Prehistoric religion

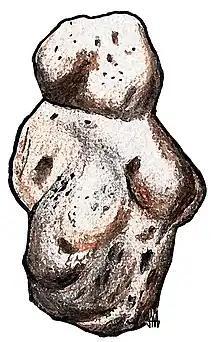
Venus of Berekhat Ram

The study of Neanderthal ritual, as proxy and preface for religion, revolves around death and burial rites. The first undisputed burials, approximately 150,000 years ago, were performed by Neanderthals. The limits of the archaeological record stymie extrapolation from burial to funeral rites, though evidence of grave goods and unusual markings on bones suggest funerary practices. In addition to funerals, a growing evidence base suggests Neanderthals made use of bodily ornamentation through pigments, feathers, and even claws. As such ornamentation is not preserved in the archaeological record, it is understood only by comparison to modern hunter-gatherers, where it often corresponds to rituals of spiritual significance. Unlike "H. s. sapiens" over equivalent periods, Neanderthal society as preserved in the archaeological record is one of remarkable stability, with little change in tool design over hundreds of thousands of years; Neanderthal cognition, as backfilled from genetic and skeletal evidence, is thought rigid and simplistic compared to that of contemporary, let alone modern, "H. s. sapiens". By extension, Neanderthal ritual is speculated to have been a teaching mechanism that resulted in an unchanging culture, by embedding a learning style where orthopraxy dominated in thought, life, and culture. This is contrasted with prehistoric "H. s. sapiens" religious ritual, which is understood as an extension of art, culture, and intellectual curiosity.